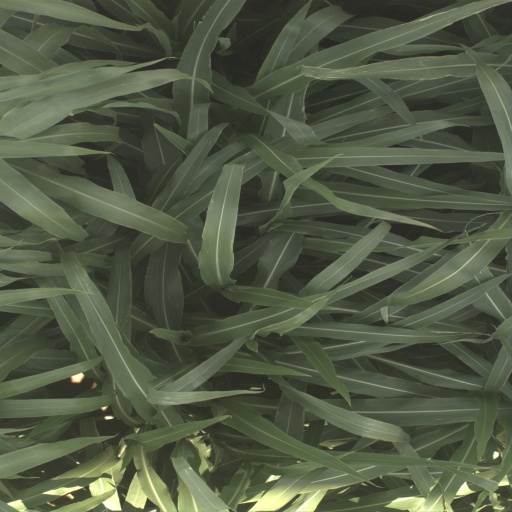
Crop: sorghum